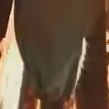
Face region: mouth_nostrils (mouth_chin_nostrils_and_profile)
Pain indicator: not_present